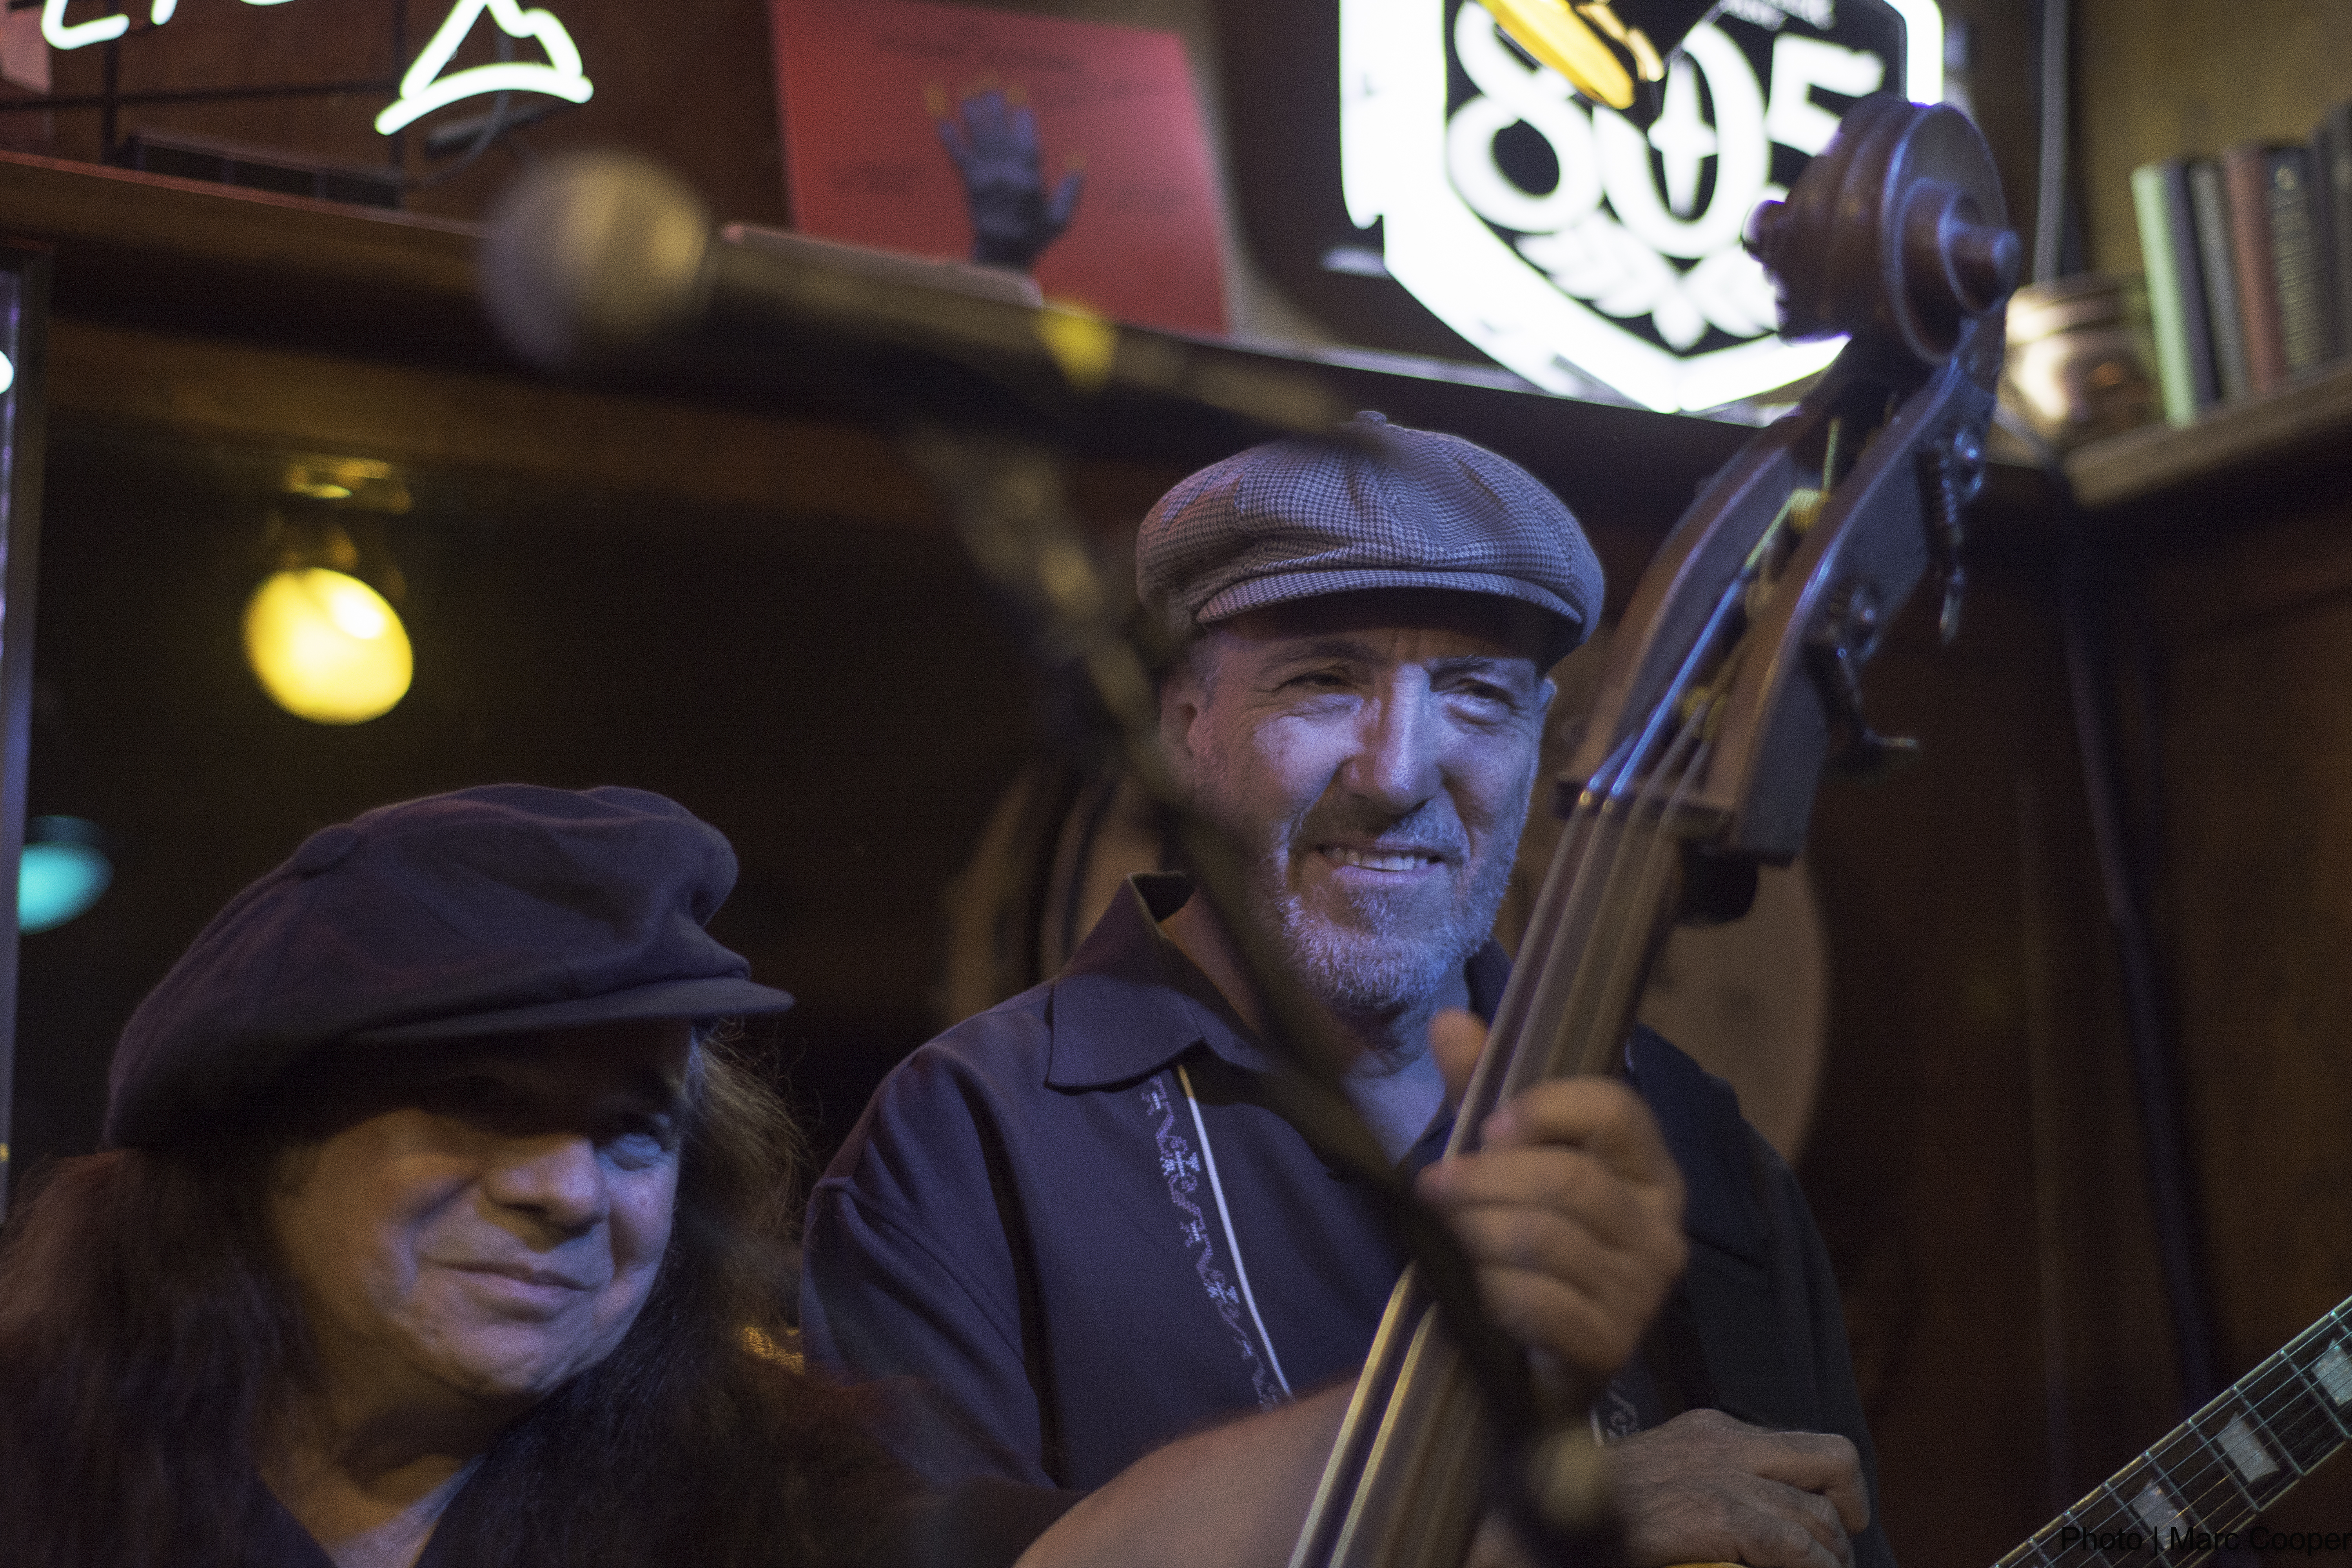
music, musician, blues, guitarist, mauisugarmill, lajones, jeffrossblues